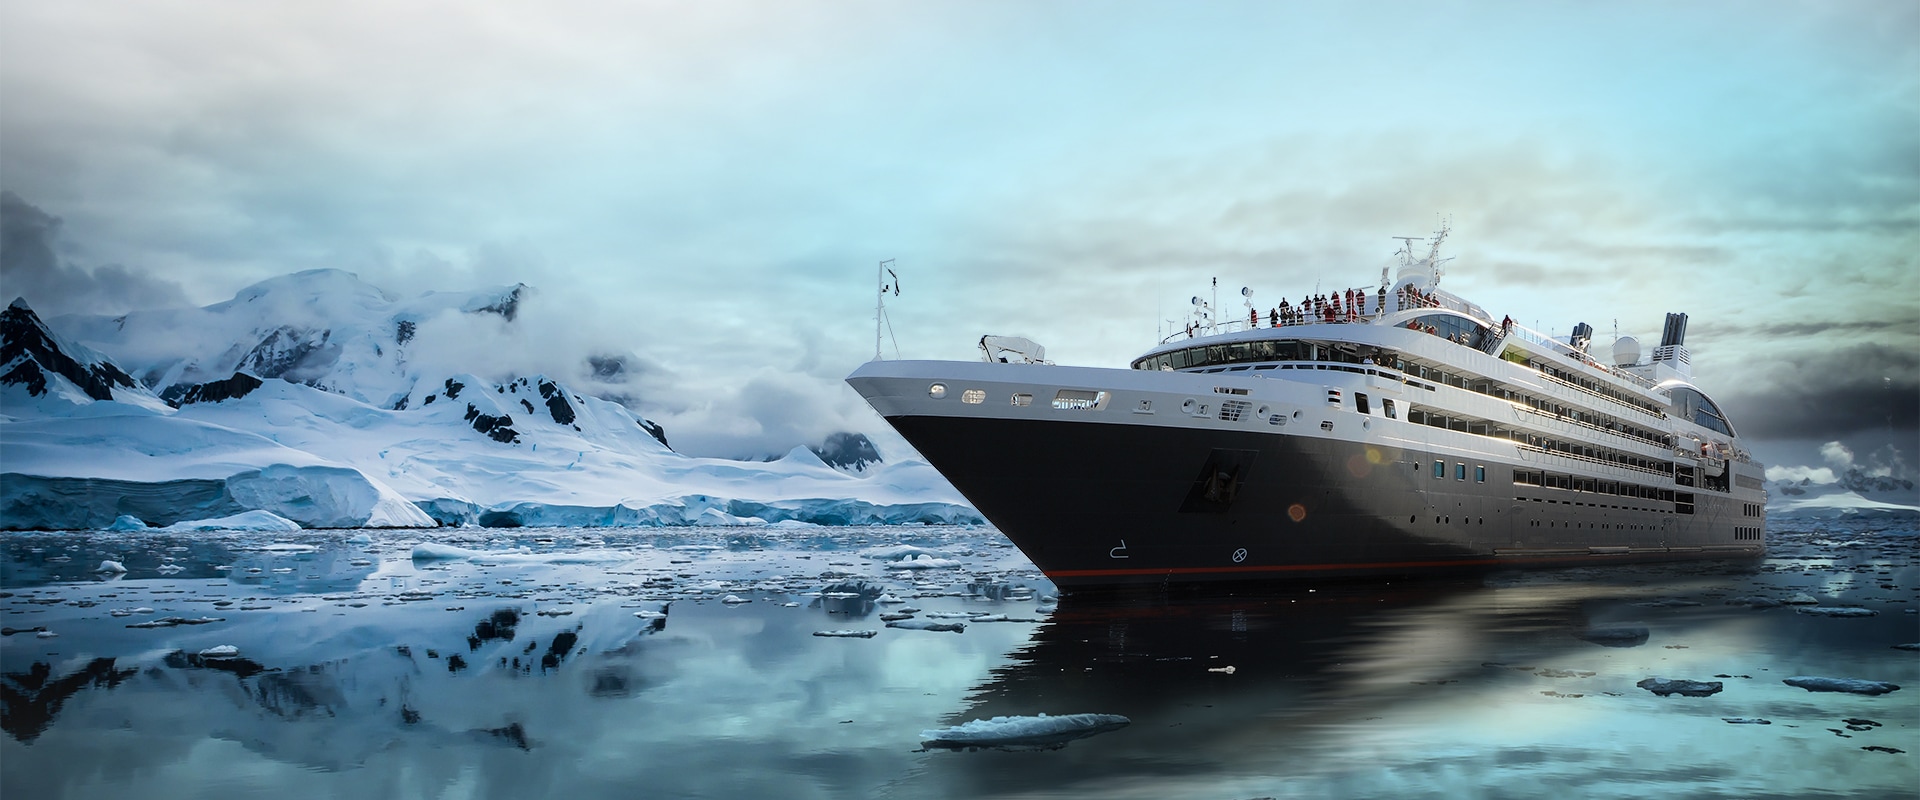
Vehicle type: Ships